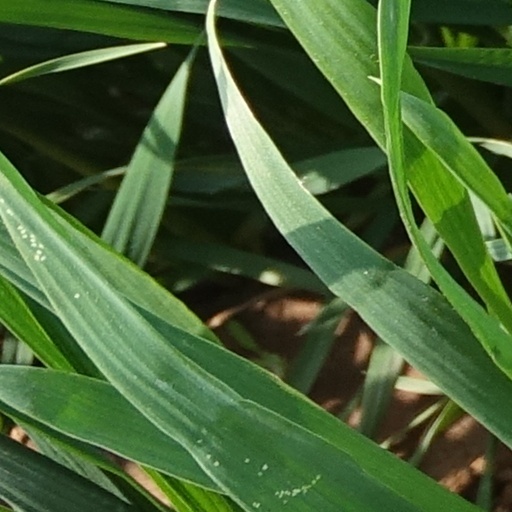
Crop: wheat